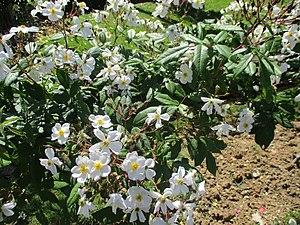
Rose 'Pleine de Grâce' (Lens). Roseraie de Bagatelle
'Pleine de Grâce' est un cultivar de rosier grimpant obtenu en 1983 par le rosiériste belge Louis Lens et lancé au commerce en 1984. Il doit son nom à la prière de l'Ave Maria